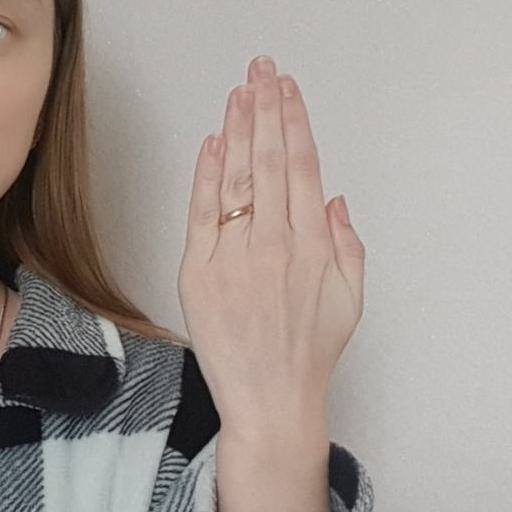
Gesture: stop_inverted